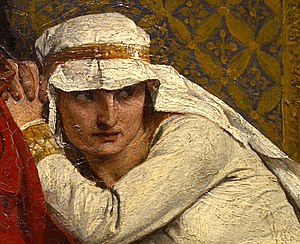
Frankrigs dronninger / Huset Capet / Hovedlinje
Dette er en liste over de kvinder, der har været dronninger eller kejserinder i det franske monarki. Alle Frankrigs monarker var mandlige, selvom nogle kvinder har styret Frankrig som regenter.